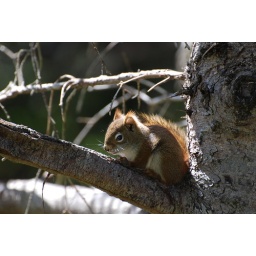
One of the four baby red squirrels who nested in one of the trees in my backyard.